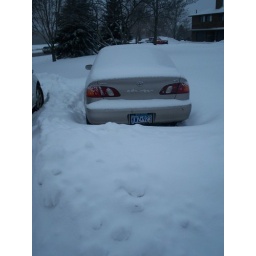
When Aaron and I got back home from Chicago our other car was buried in snow